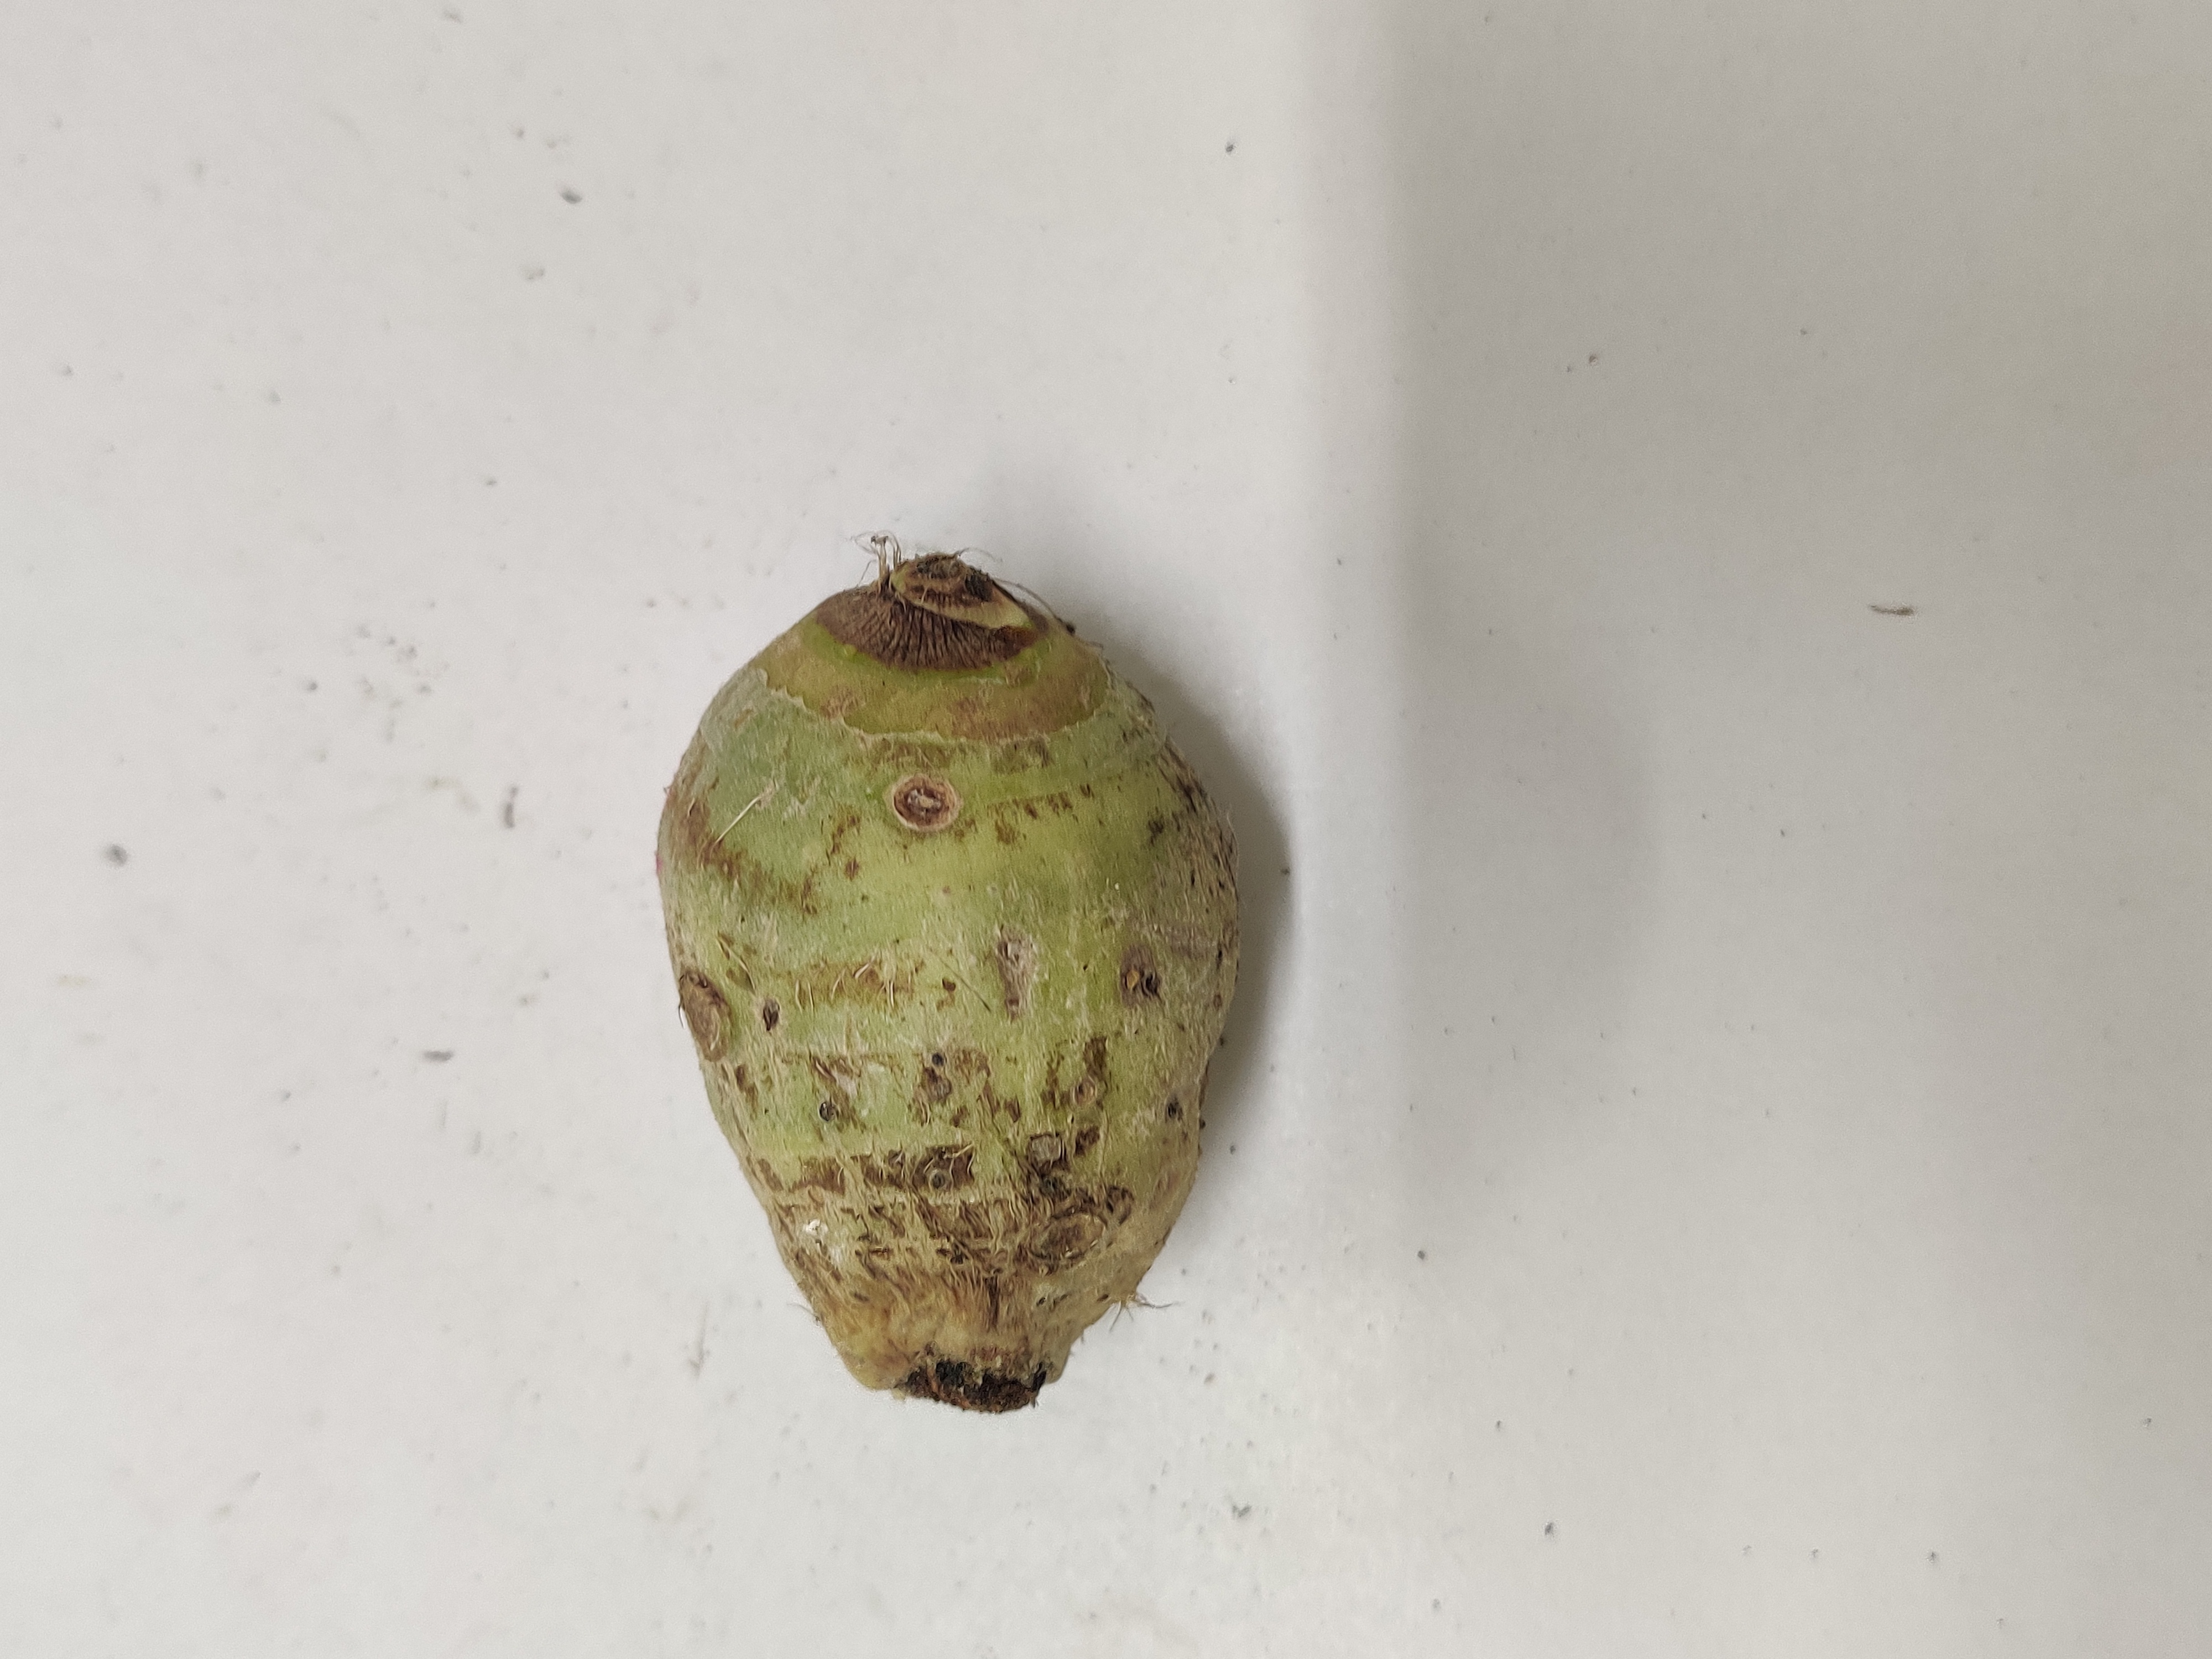
Crop: Taro root
Condition: Severely Damaged